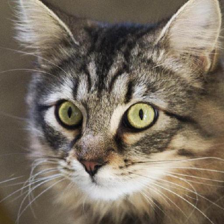
Label: animals